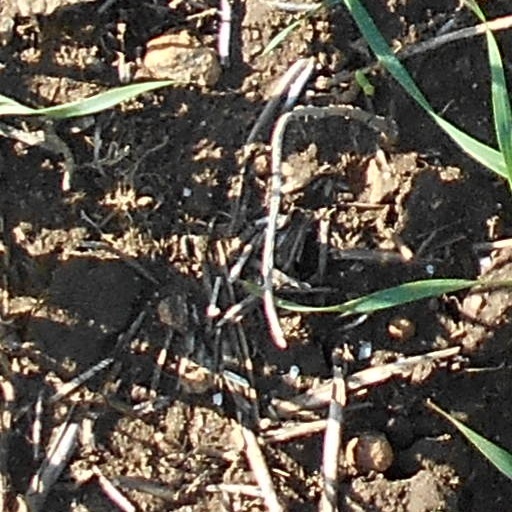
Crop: wheat